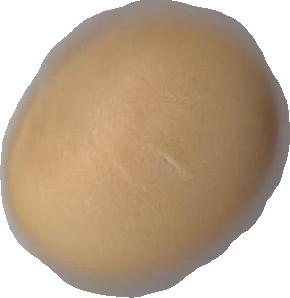
Variety: Grobogan